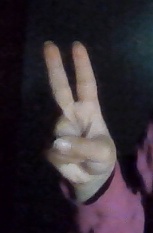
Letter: taa